The Advocate (Louisiana)

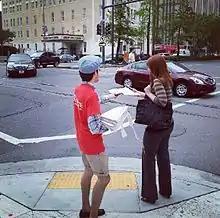
Handing out free copies of the New Orleans edition in the New Orleans Central Business District, October 2012

On October 1, 2012, under the Manships, "The Advocate" began printing and distributing a daily New Orleans edition. This was due to a perceived gap in the market that materialized when New Orleans' longtime daily paper, "The Times-Picayune", announced it would cut back its print publication to only three days a week.